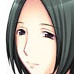
Portrait style: Anime Portrait